Johar Mehmood in Hong Kong

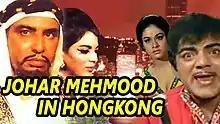

Johar Mehmood in Hong Kong is a 1971 Bollywood comedy film directed by S.A. Akbar. The film stars Mehmood and I. S. Johar. Its part of a comedy series that included "Johar-Mehmood in Goa" (1965), "Johar in Kashmir" (1966) and "Johar in Bombay" (1967).